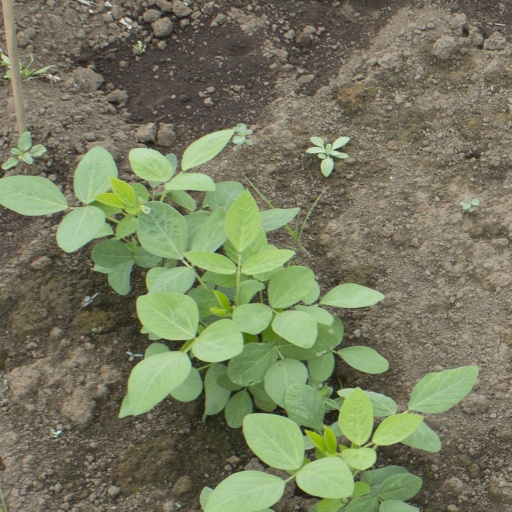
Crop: soybean